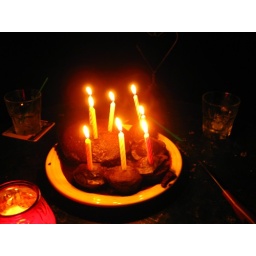
mini chocolate cake surrounded by cupcakes, perched in a puddle of ganache. Kinda resembles a bear paw.